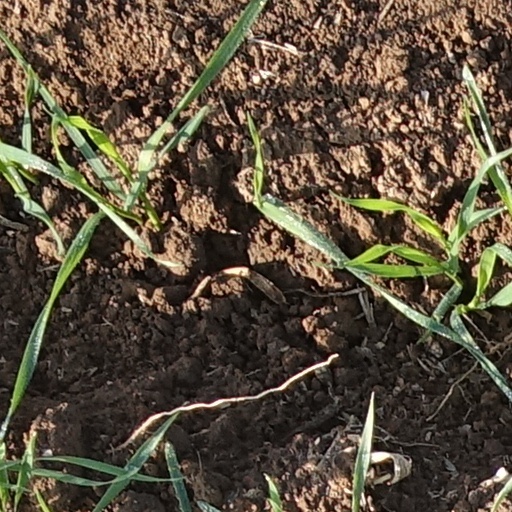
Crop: wheat